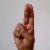
The image shows a hand gesture representing the letter 'U' in Indian Sign Language.